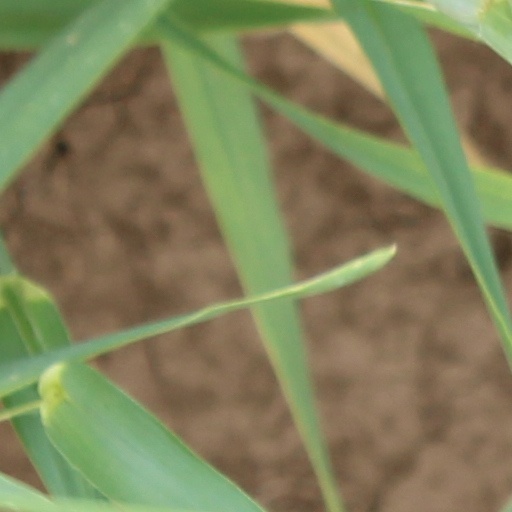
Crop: wheat